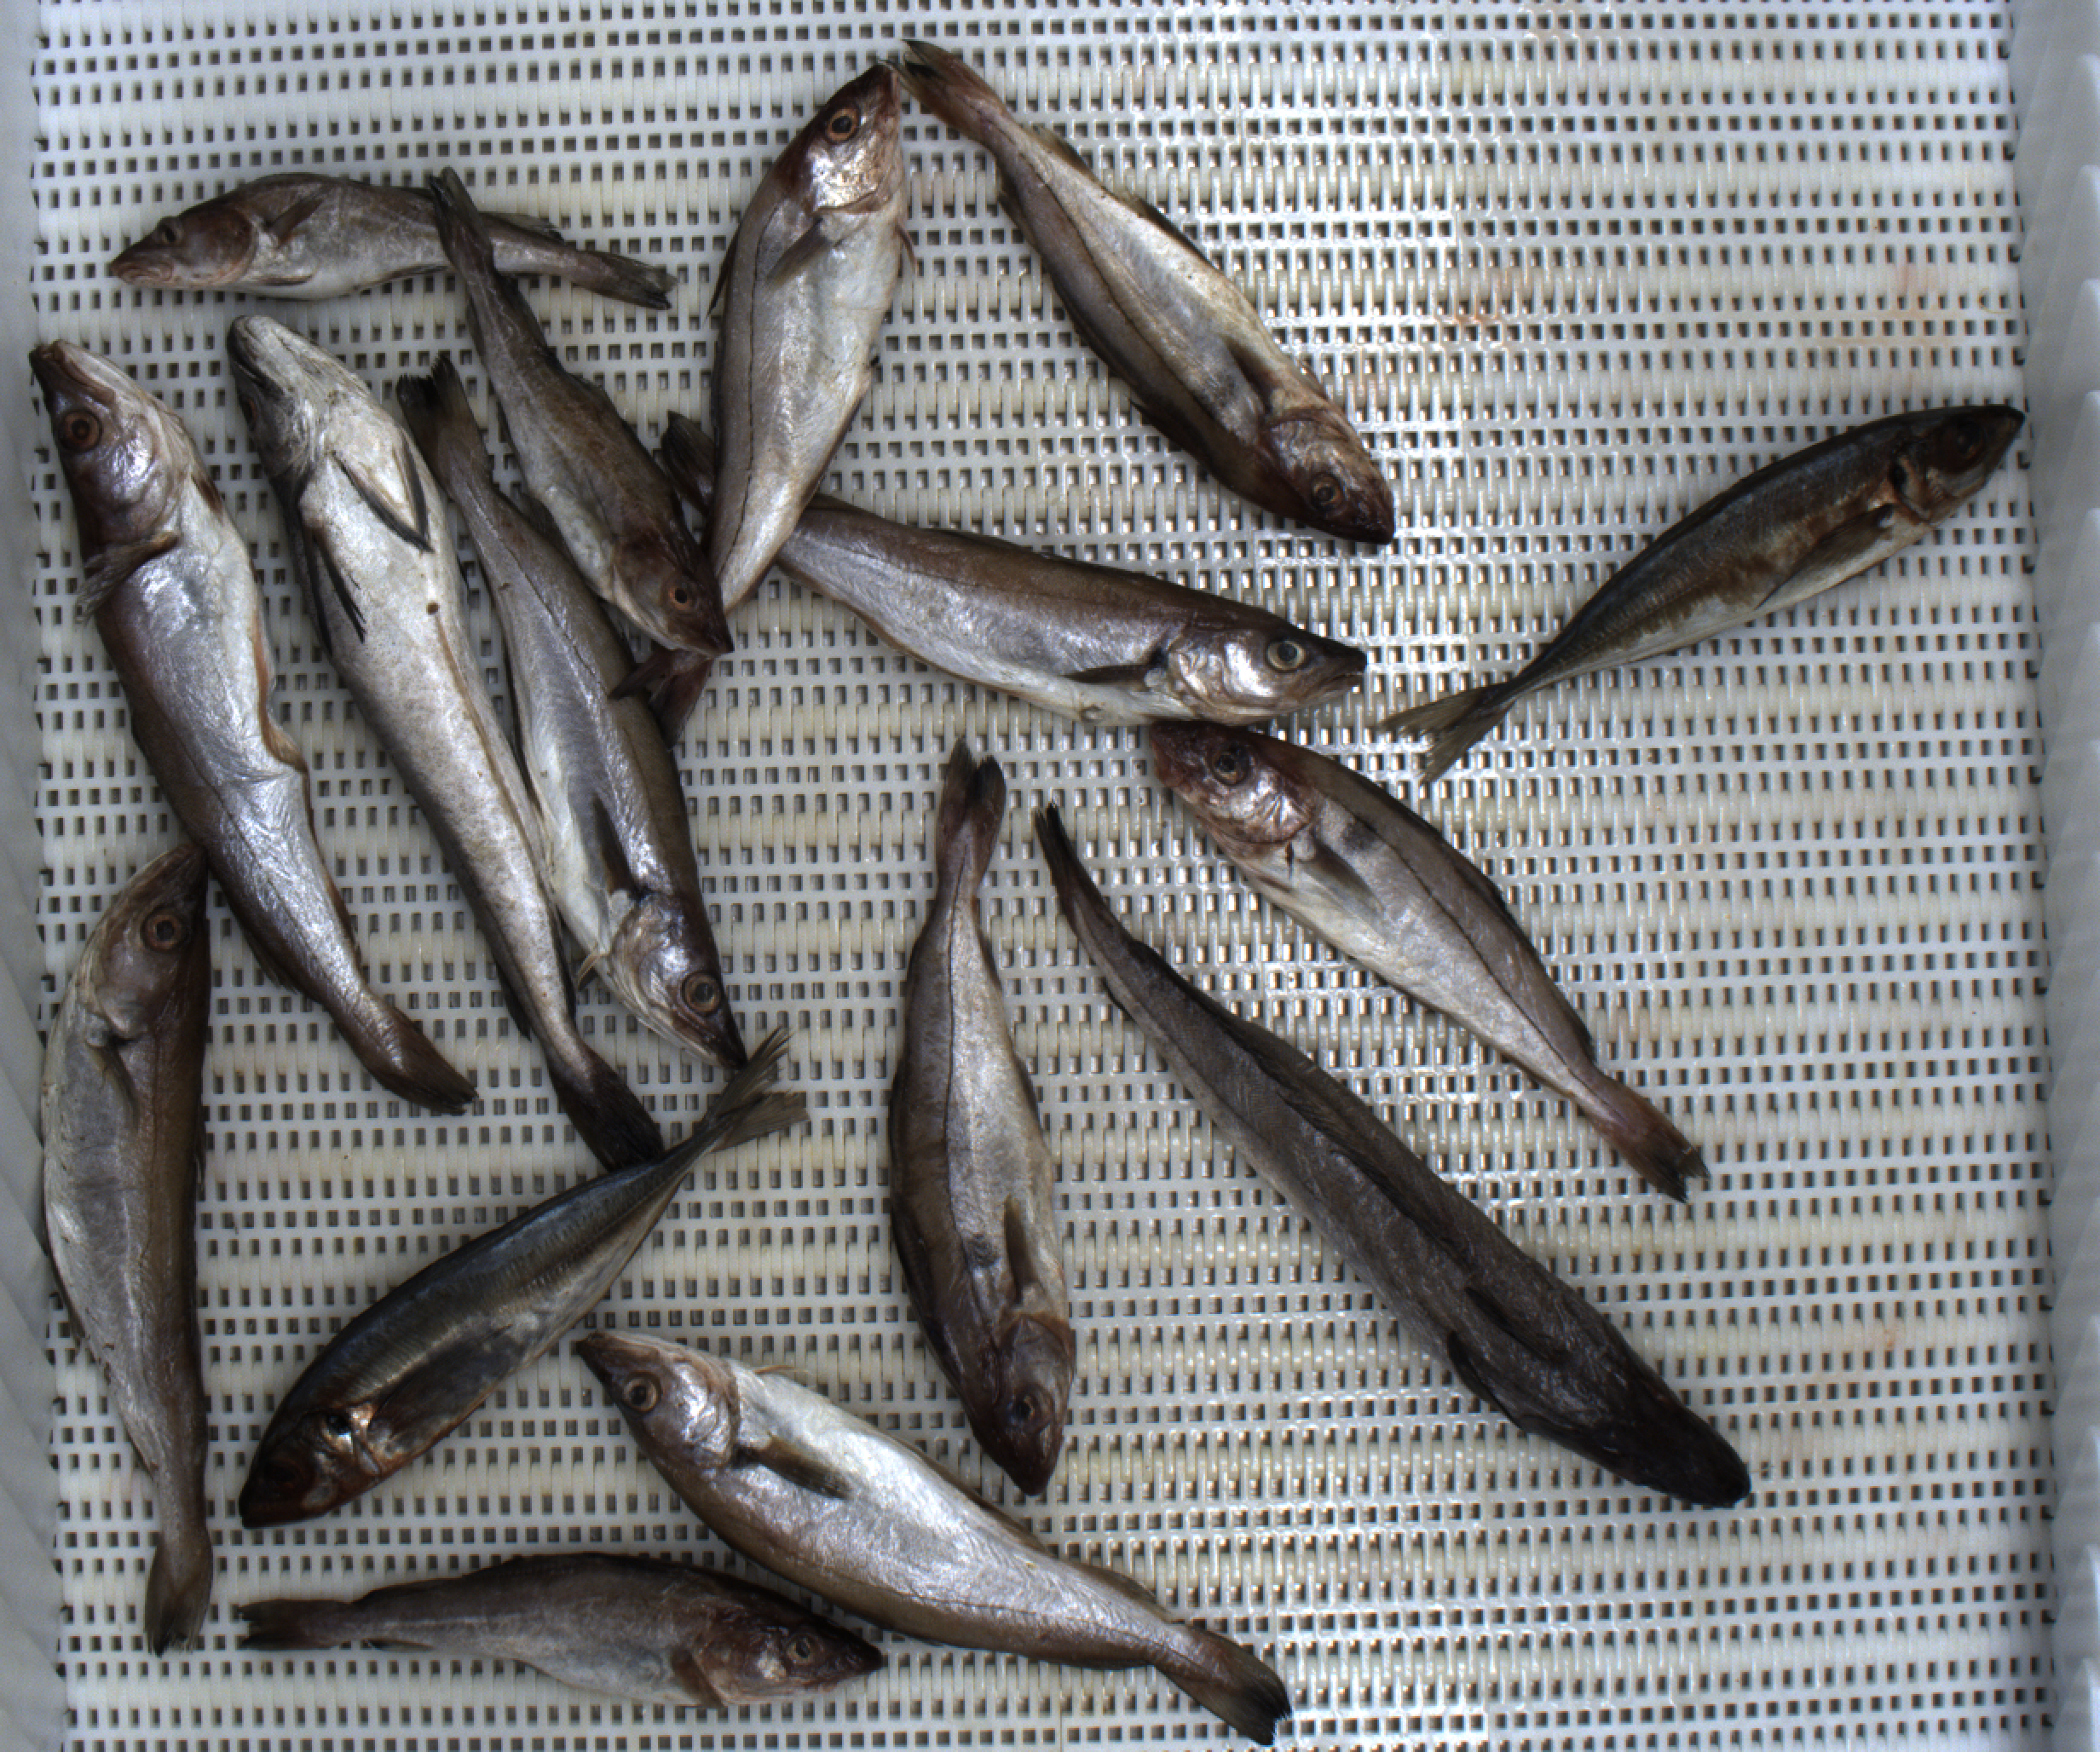
Total fish: 16
Cod: 3
Haddock: 4
Whiting: 5
Hake: 2
Horse mackerel: 2
Saithe: 0
Other: 0